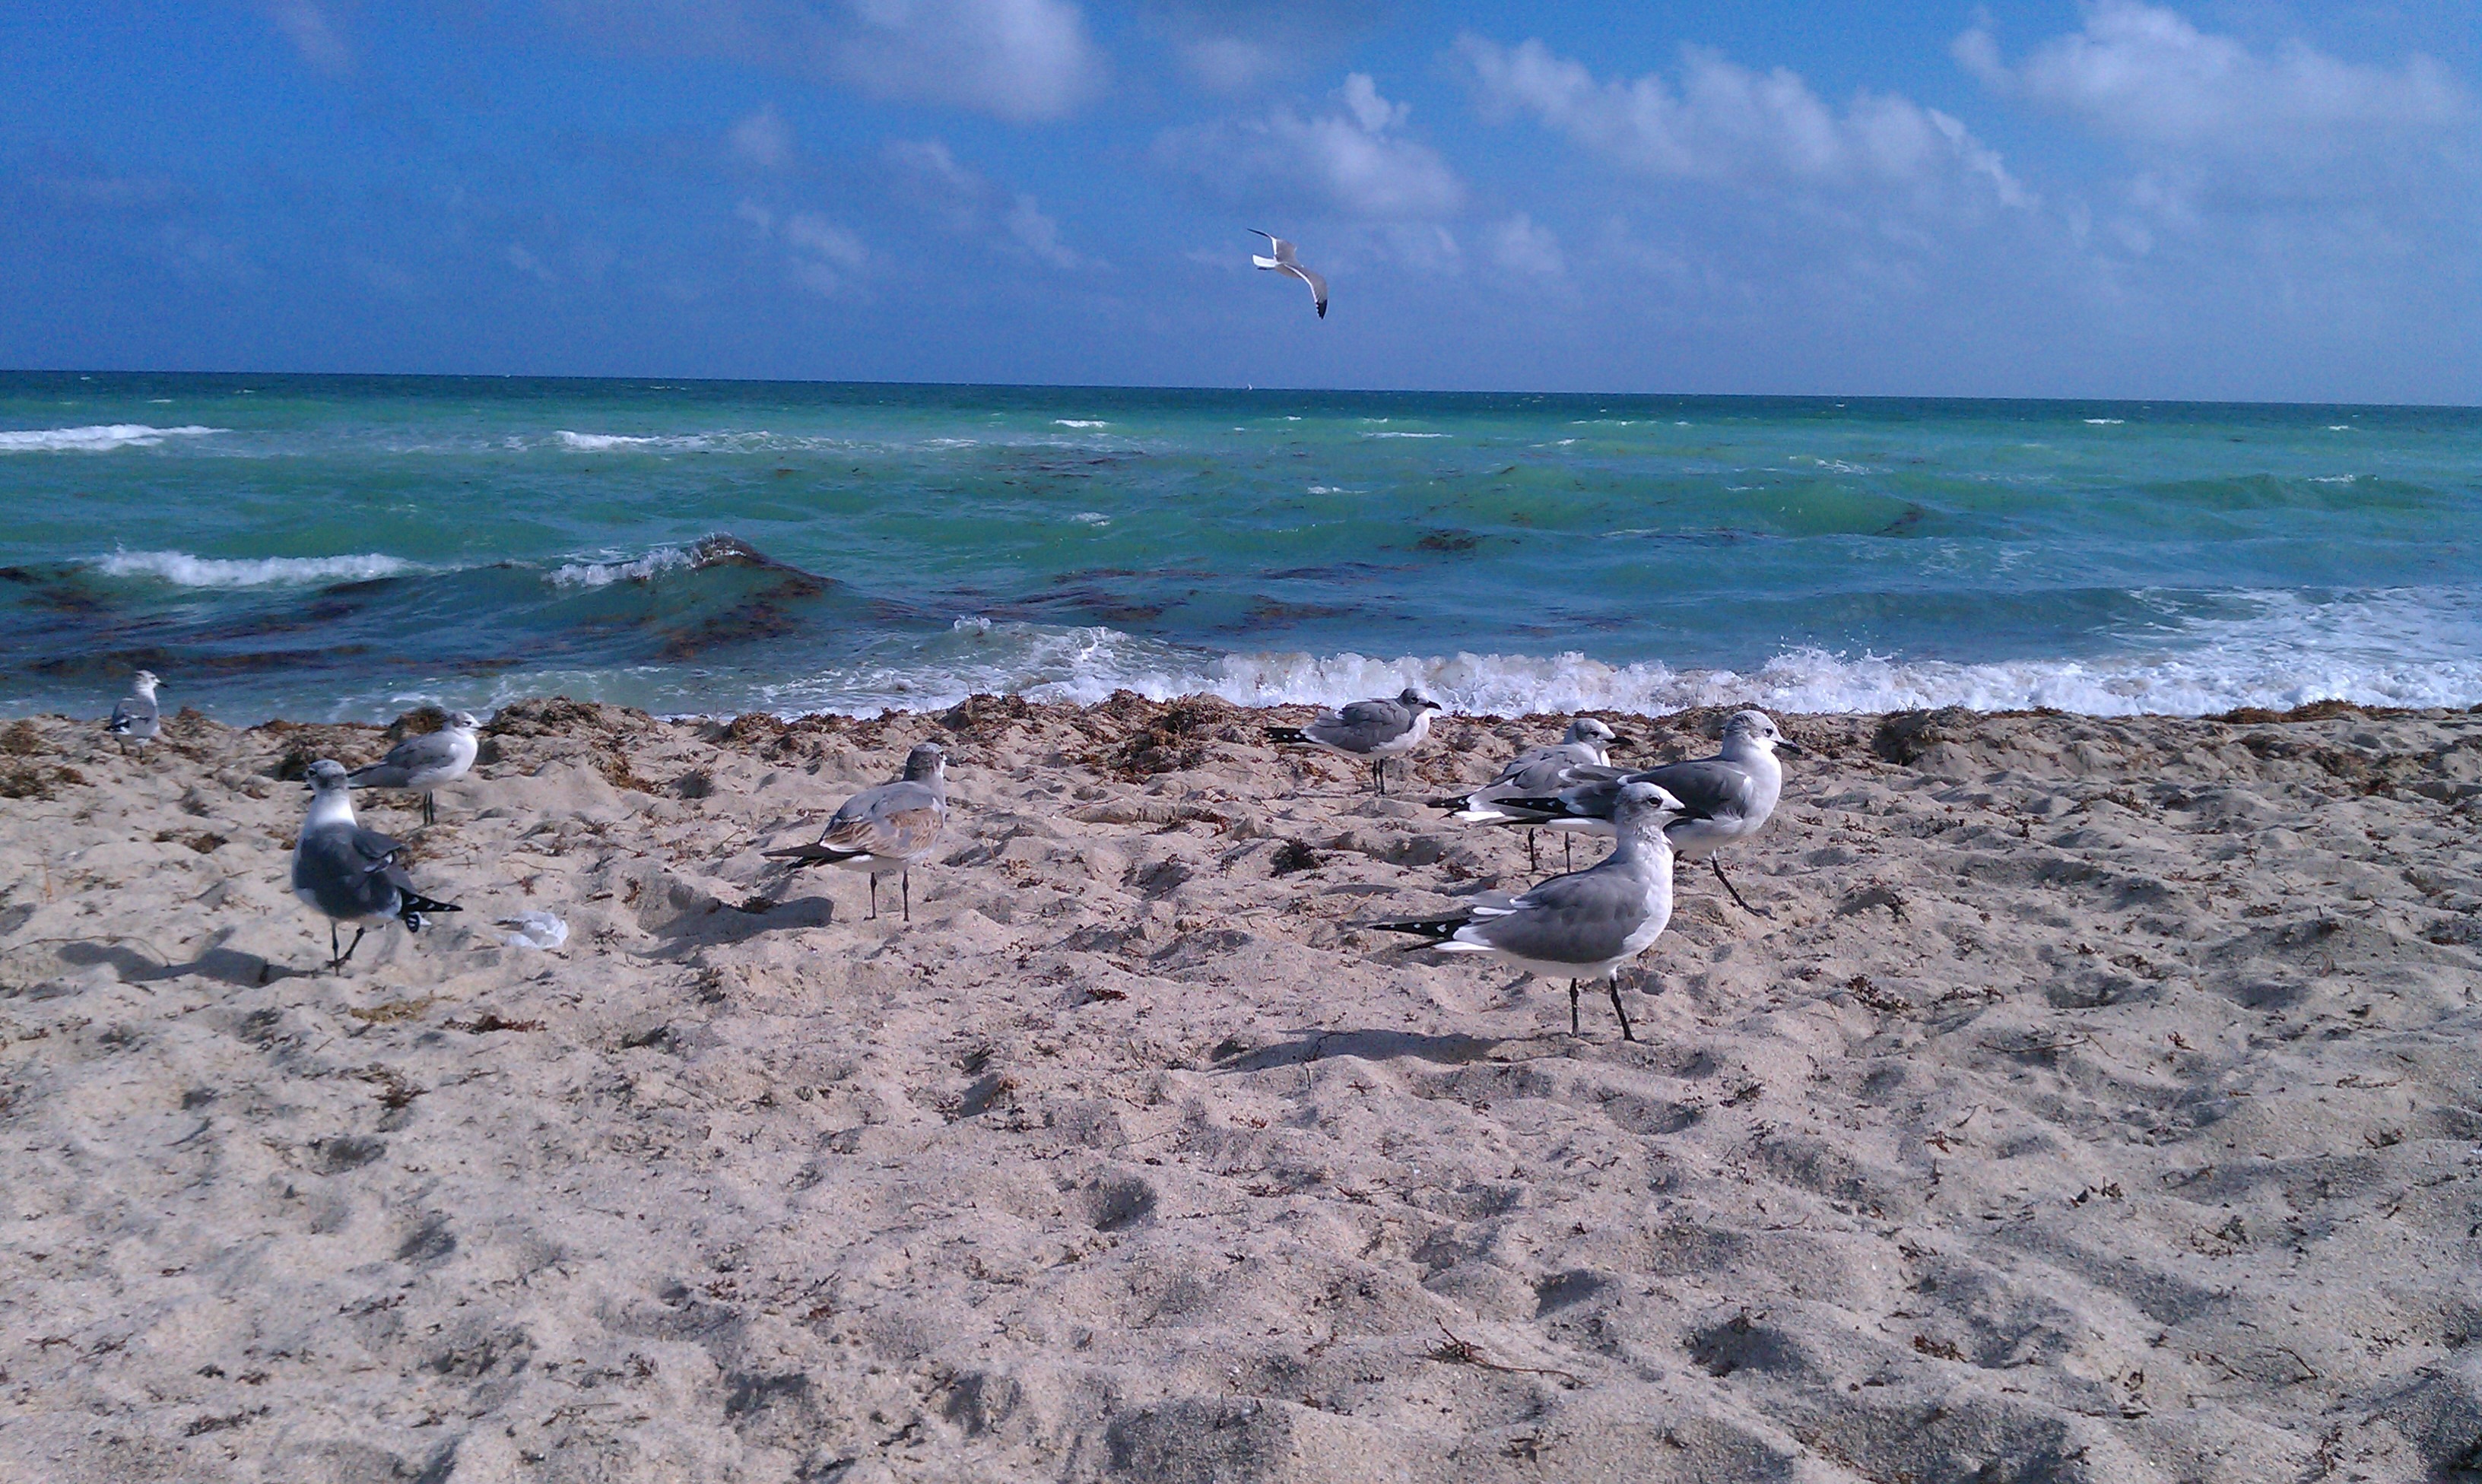
beach, sea, coast, nature, sand, rock, ocean, bird, sky, shore, wave, seabird, vacation, cliff, bay, terrain, material, body of water, clouds, seagulls, atlantic, cape, wind wave